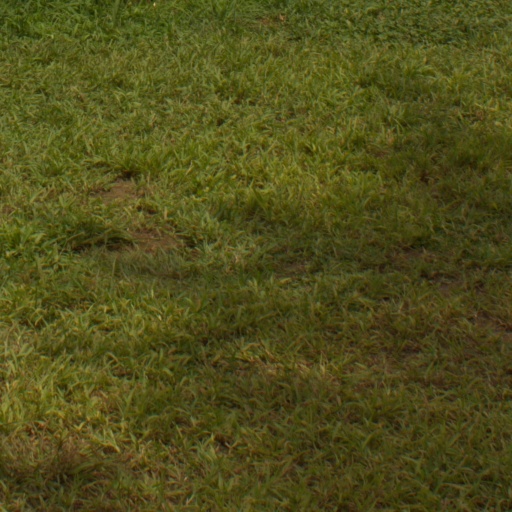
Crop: sorghum